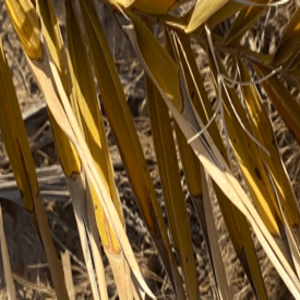
Label: Magnesium Deficiency